Edward Vesala

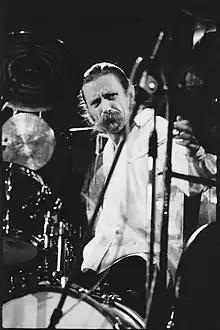
Edward Vesala in concert, International Jazz Festival, Prague, Lucerna Music Hall, 1984

Edward Vesala (15 February 1945 – 4 December 1999), born Martti Vesala, was a Finnish avant-garde jazz drummer.